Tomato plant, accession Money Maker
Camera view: bottom (45 deg); turntable rotation: 60 degrees
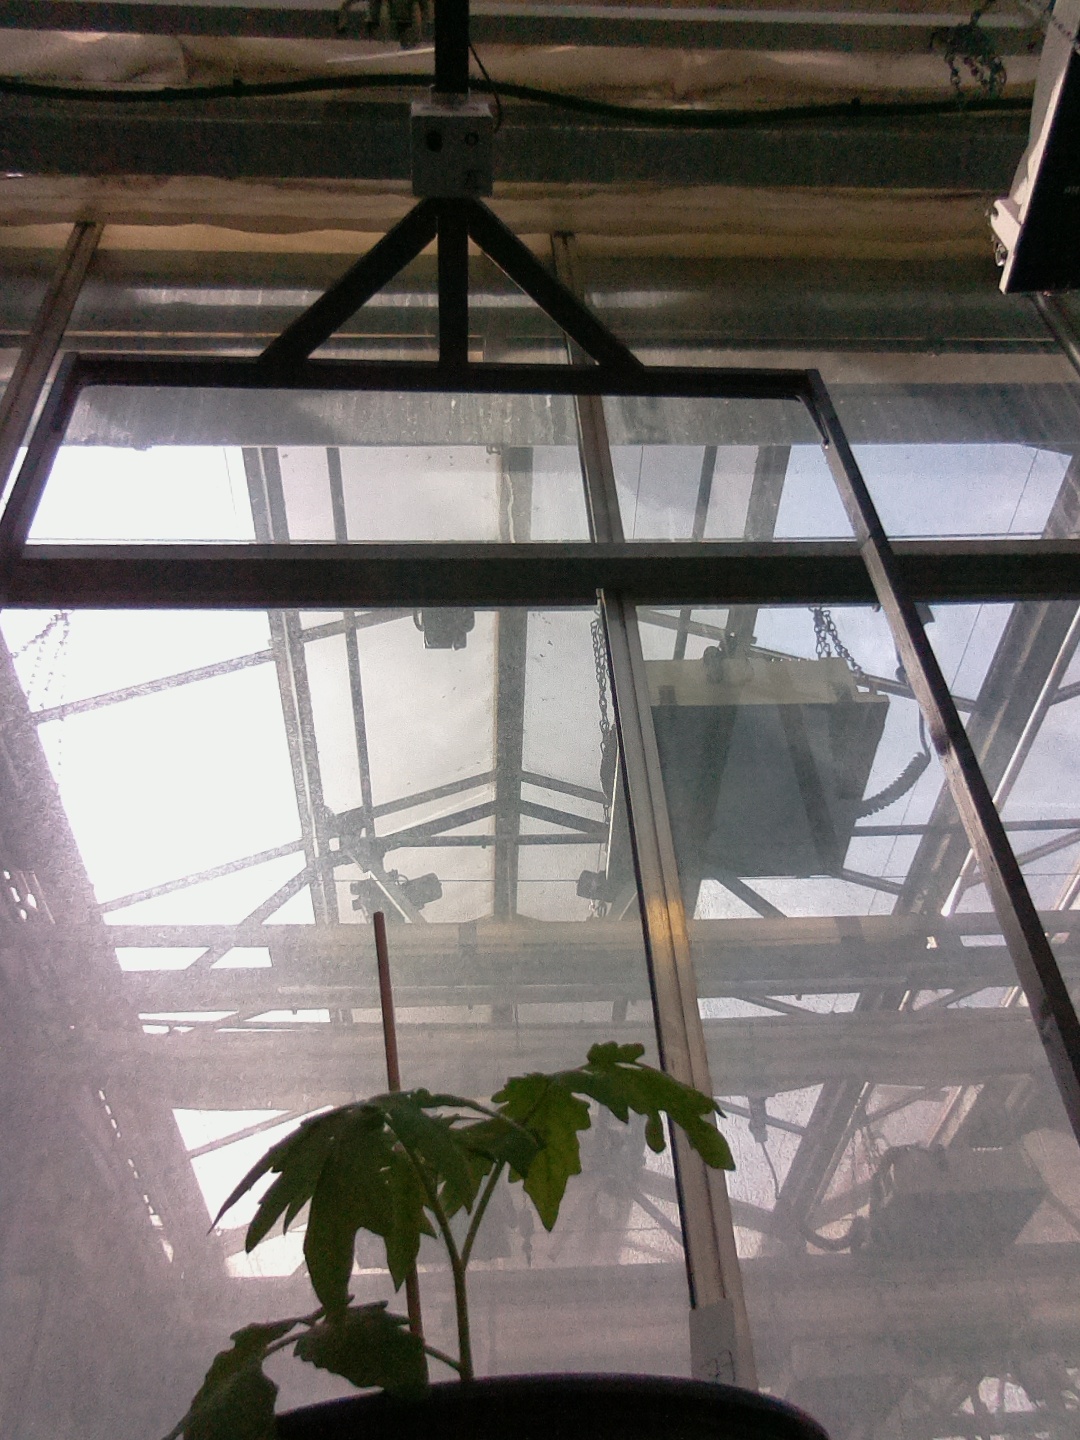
BBCH growth stage 13: 6 of true leaves visible